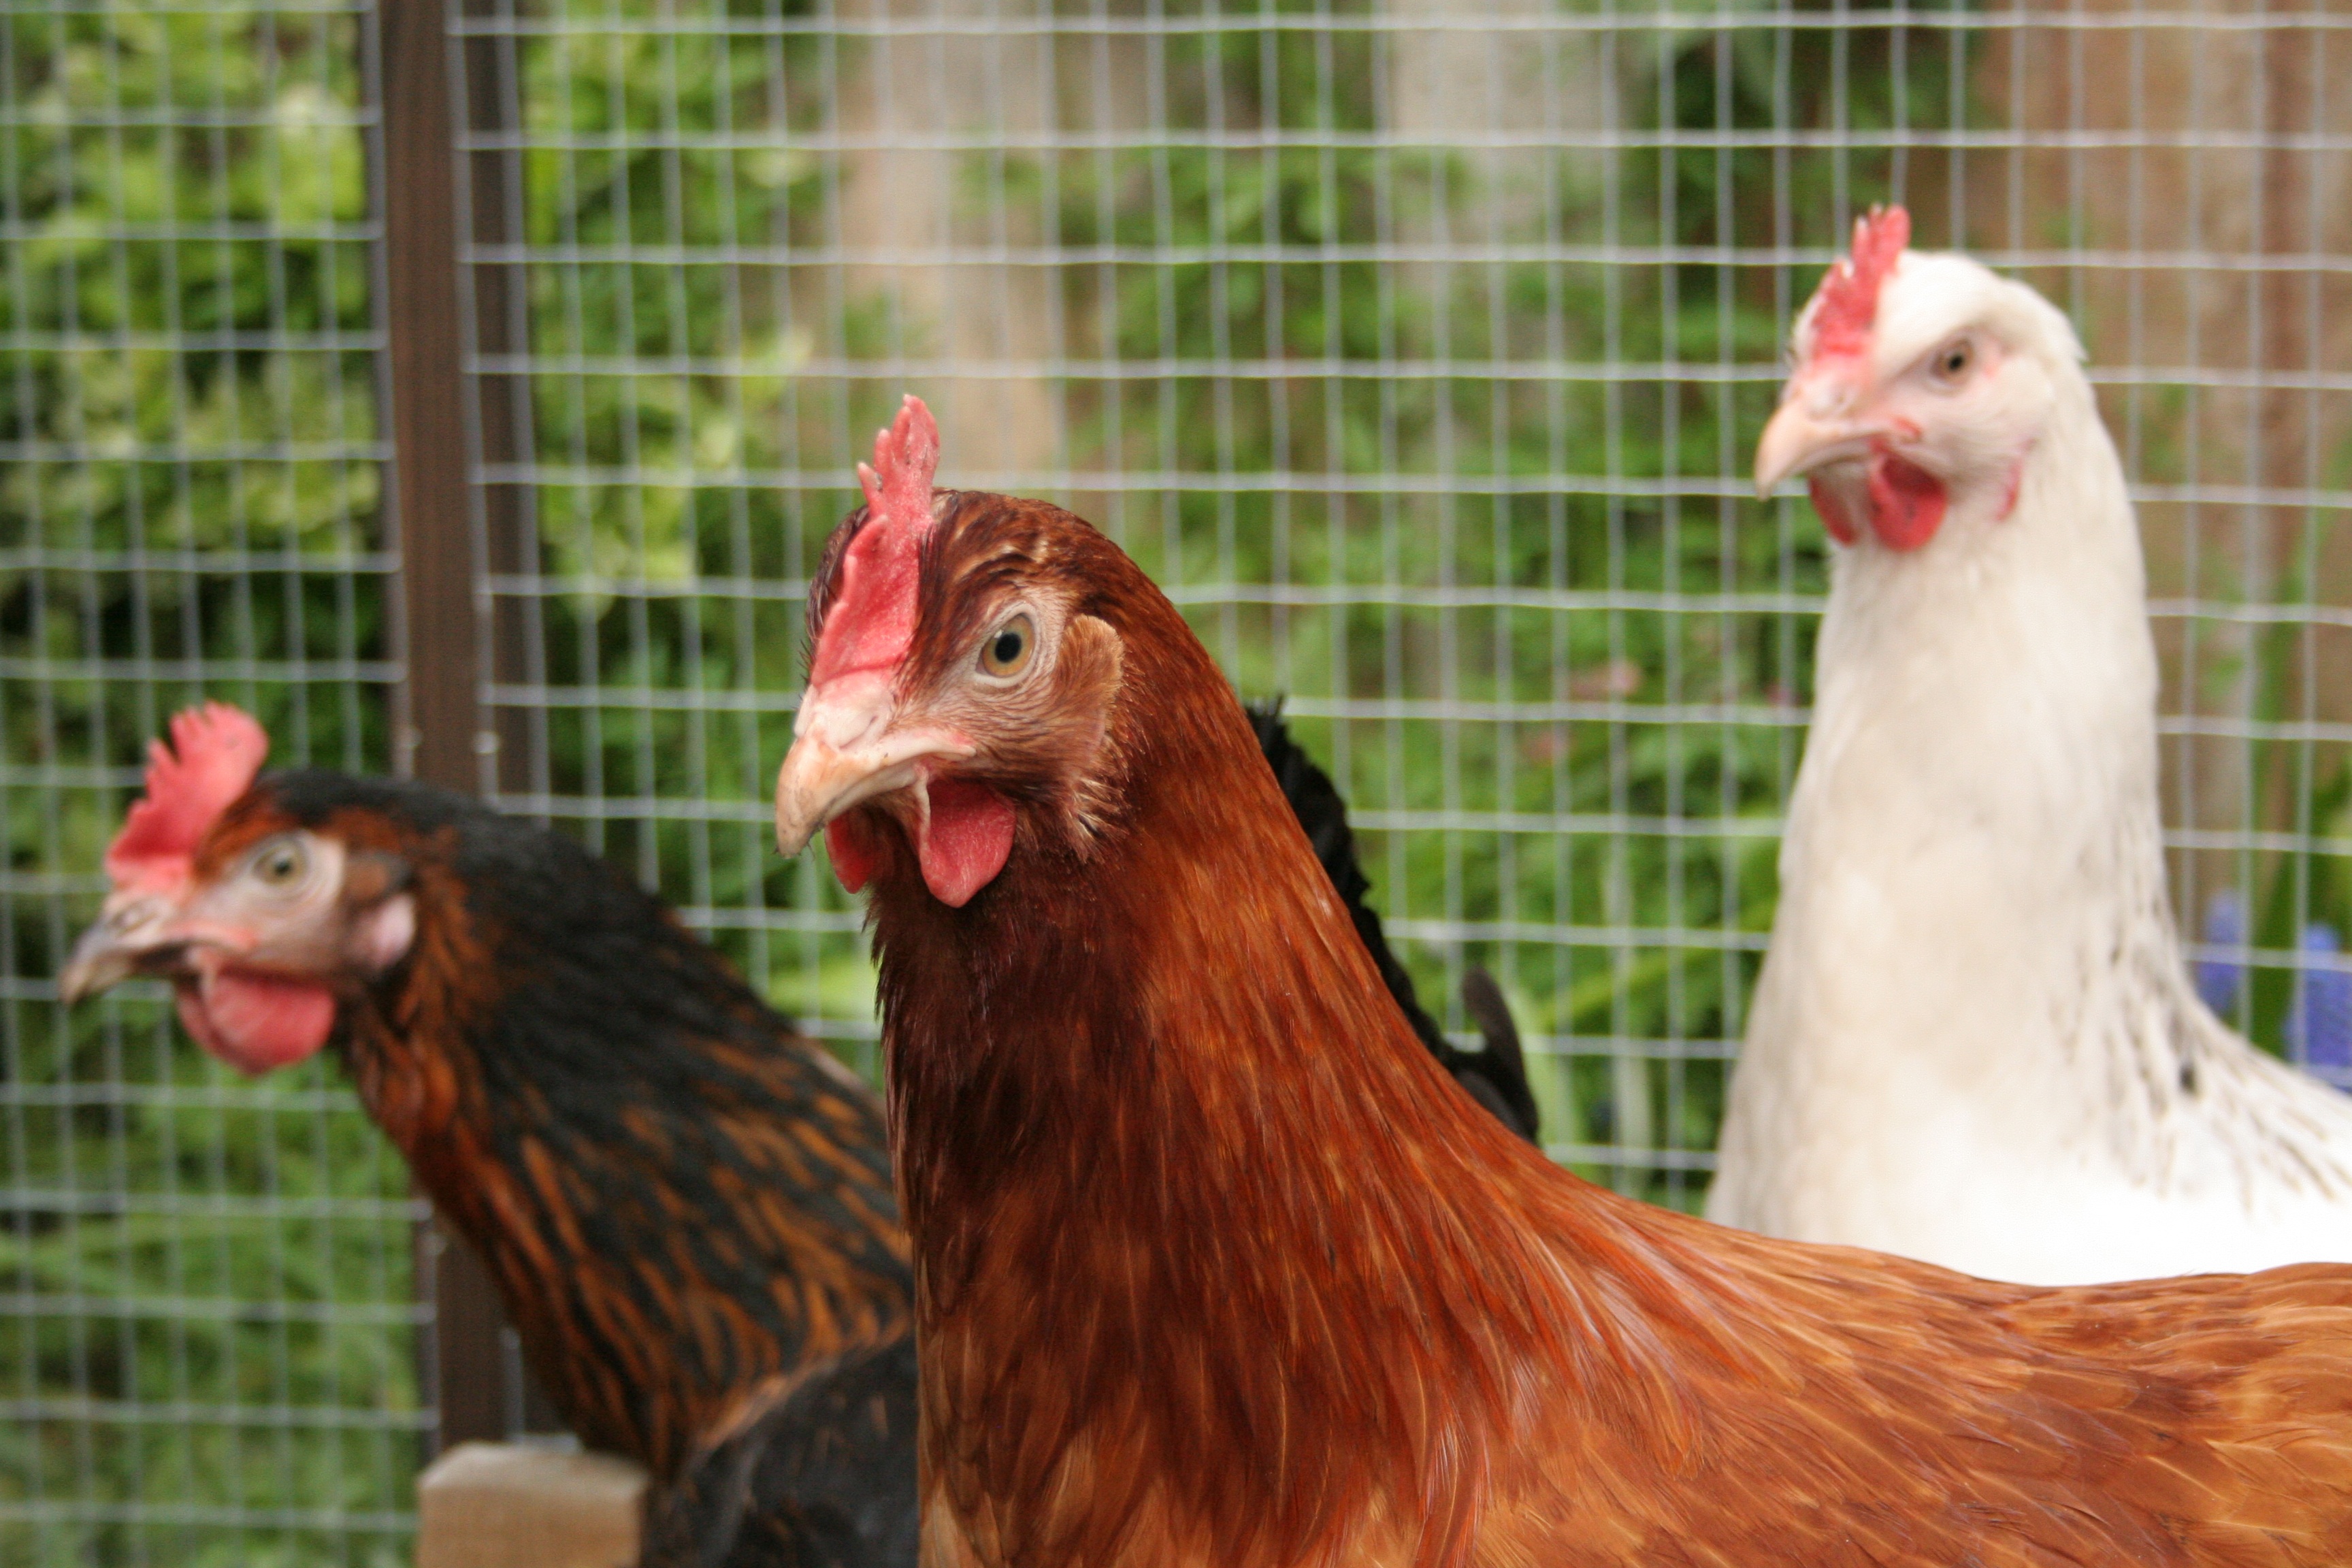
bird, white, red, beak, brown, feather, chicken, fauna, egg, poultry, three, galliformes, vertebrate, wattle, chickens, phasianidae, comb, hens, bovans nera, white sussex, calder ranger